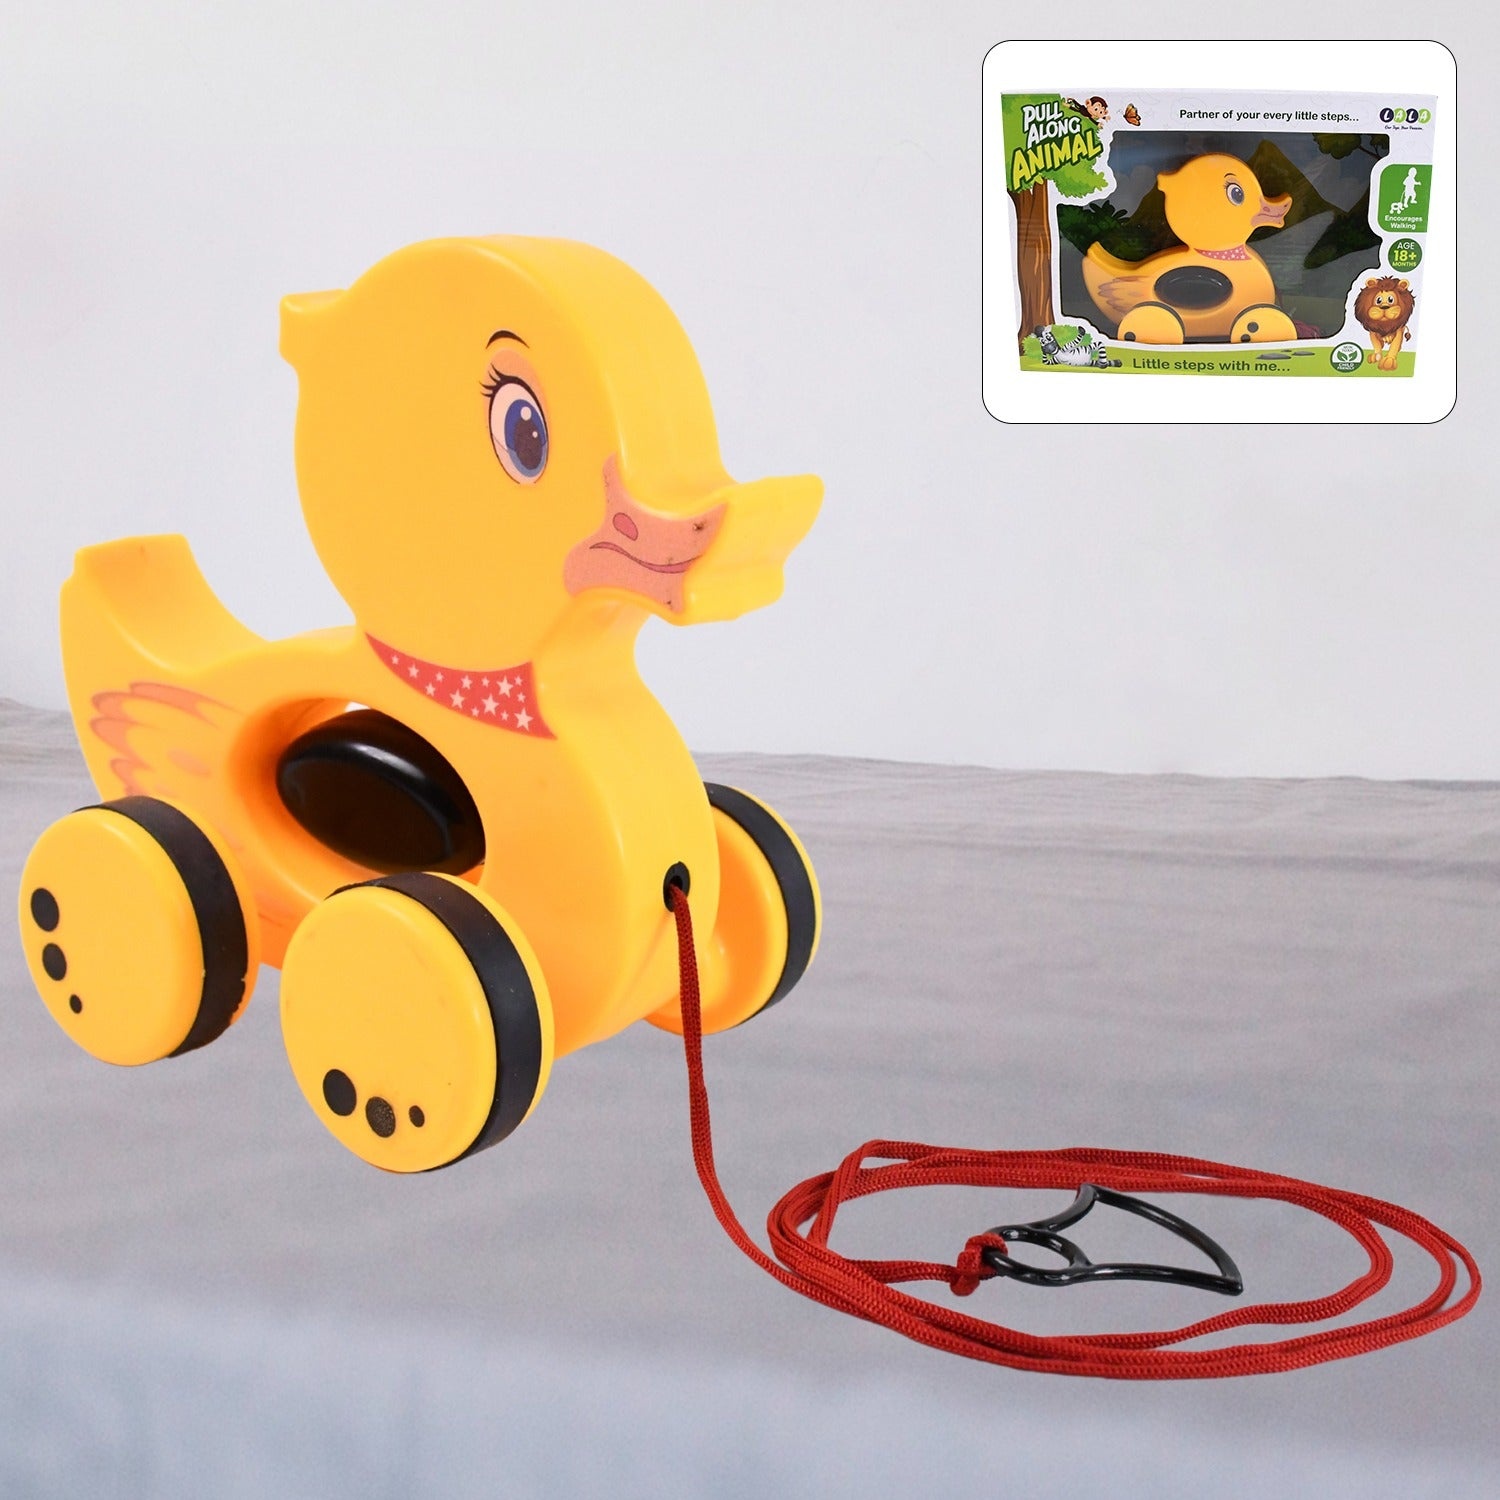
Pull Along Toy with Attractive Design, Developmental Toy for 1-Year-Old Girl Boy (Duck)
Pull Along Toy with Attractive Design, Developmental Toy for 1-Year-Old Girl Boy (Duck) | Baby Product Pull Along Toddler Toy, Pull Along Toy with Attractive Design Description;- Classic Design: Adorable duck-shaped toy with bright, cheerful colours that capture children's attention. Encourages Movement: Helps develop motor skills and coordination as children pull the toy along while walking or running. Interactive Play: Wobbles and makes gentle quacking sounds, providing fun and engaging sensory feedback. Sturdy and Durable: Made from high-quality, child-safe materials designed to withstand rough play. Educational Benefits: Promotes early learning by helping kids understand cause and effect through pulling and movement. Timeless Appeal: A classic toy that has delighted generations, making it a great gift for birthdays and special occasions. Dimension;- Volu. Weight (Gm) :- 1330 Product Weight (Gm) :- 355 Ship Weight (Gm) :- 1330 Length (Cm) :- 30 Breadth (Cm) :- 20 Height (Cm) :- 11
Category: Baby & Toddler > Baby Toys & Activity Equipment > Push & Pull Toys